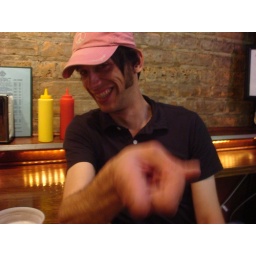
&amp;quot;found art&amp;quot; in the form of a pink douchy hat